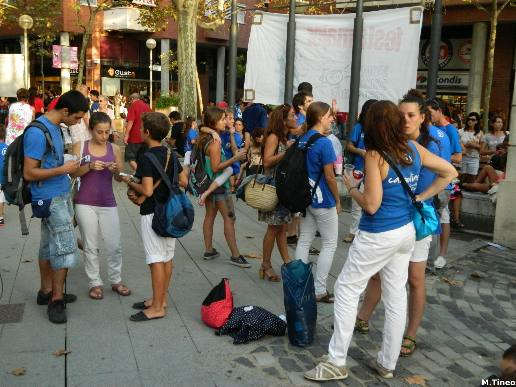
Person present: Yes